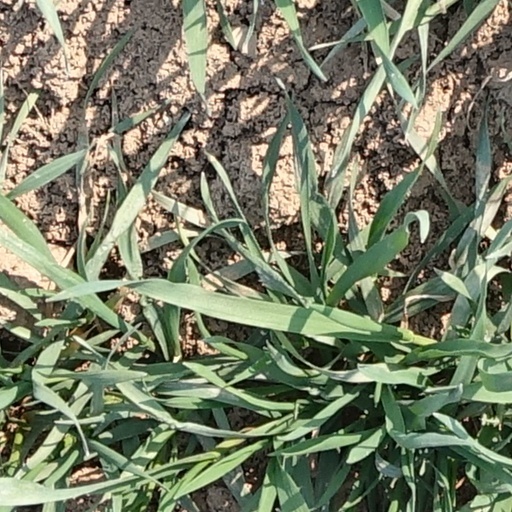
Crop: wheat